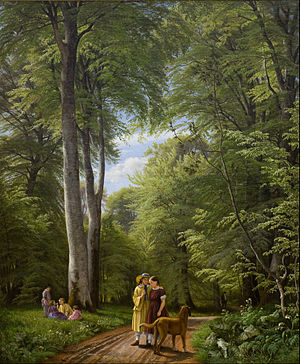
Iselingen / Ejere af Iselingen
P.C. Skovgaard, Bøgeskov i maj. Motiv fra Iselingen, 1857, Statens Museum for Kunst.
Iselingen er en hovedgård, der ligger i Vordingborg Landsogn, Baarse Herred, ved den nordlige bygrænse i Vordingborg. Grundlagt i 1774. Iselingens hovedbygning er opført i 1802